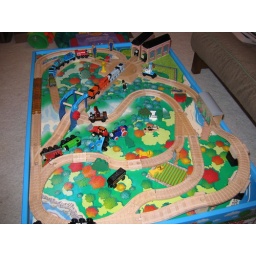
Here is a snapshot of Andrew's train table after adding in the bridge from grandma and papa Brown.